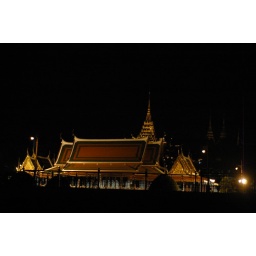
From the river boat in Bangkok